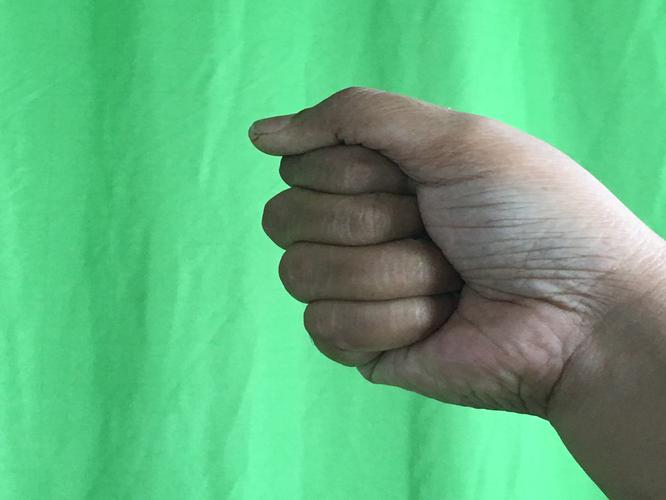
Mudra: Mushti
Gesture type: single_hand